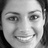
Emotion: happy